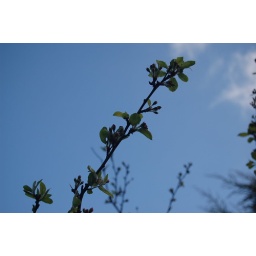
Set against a blue sky